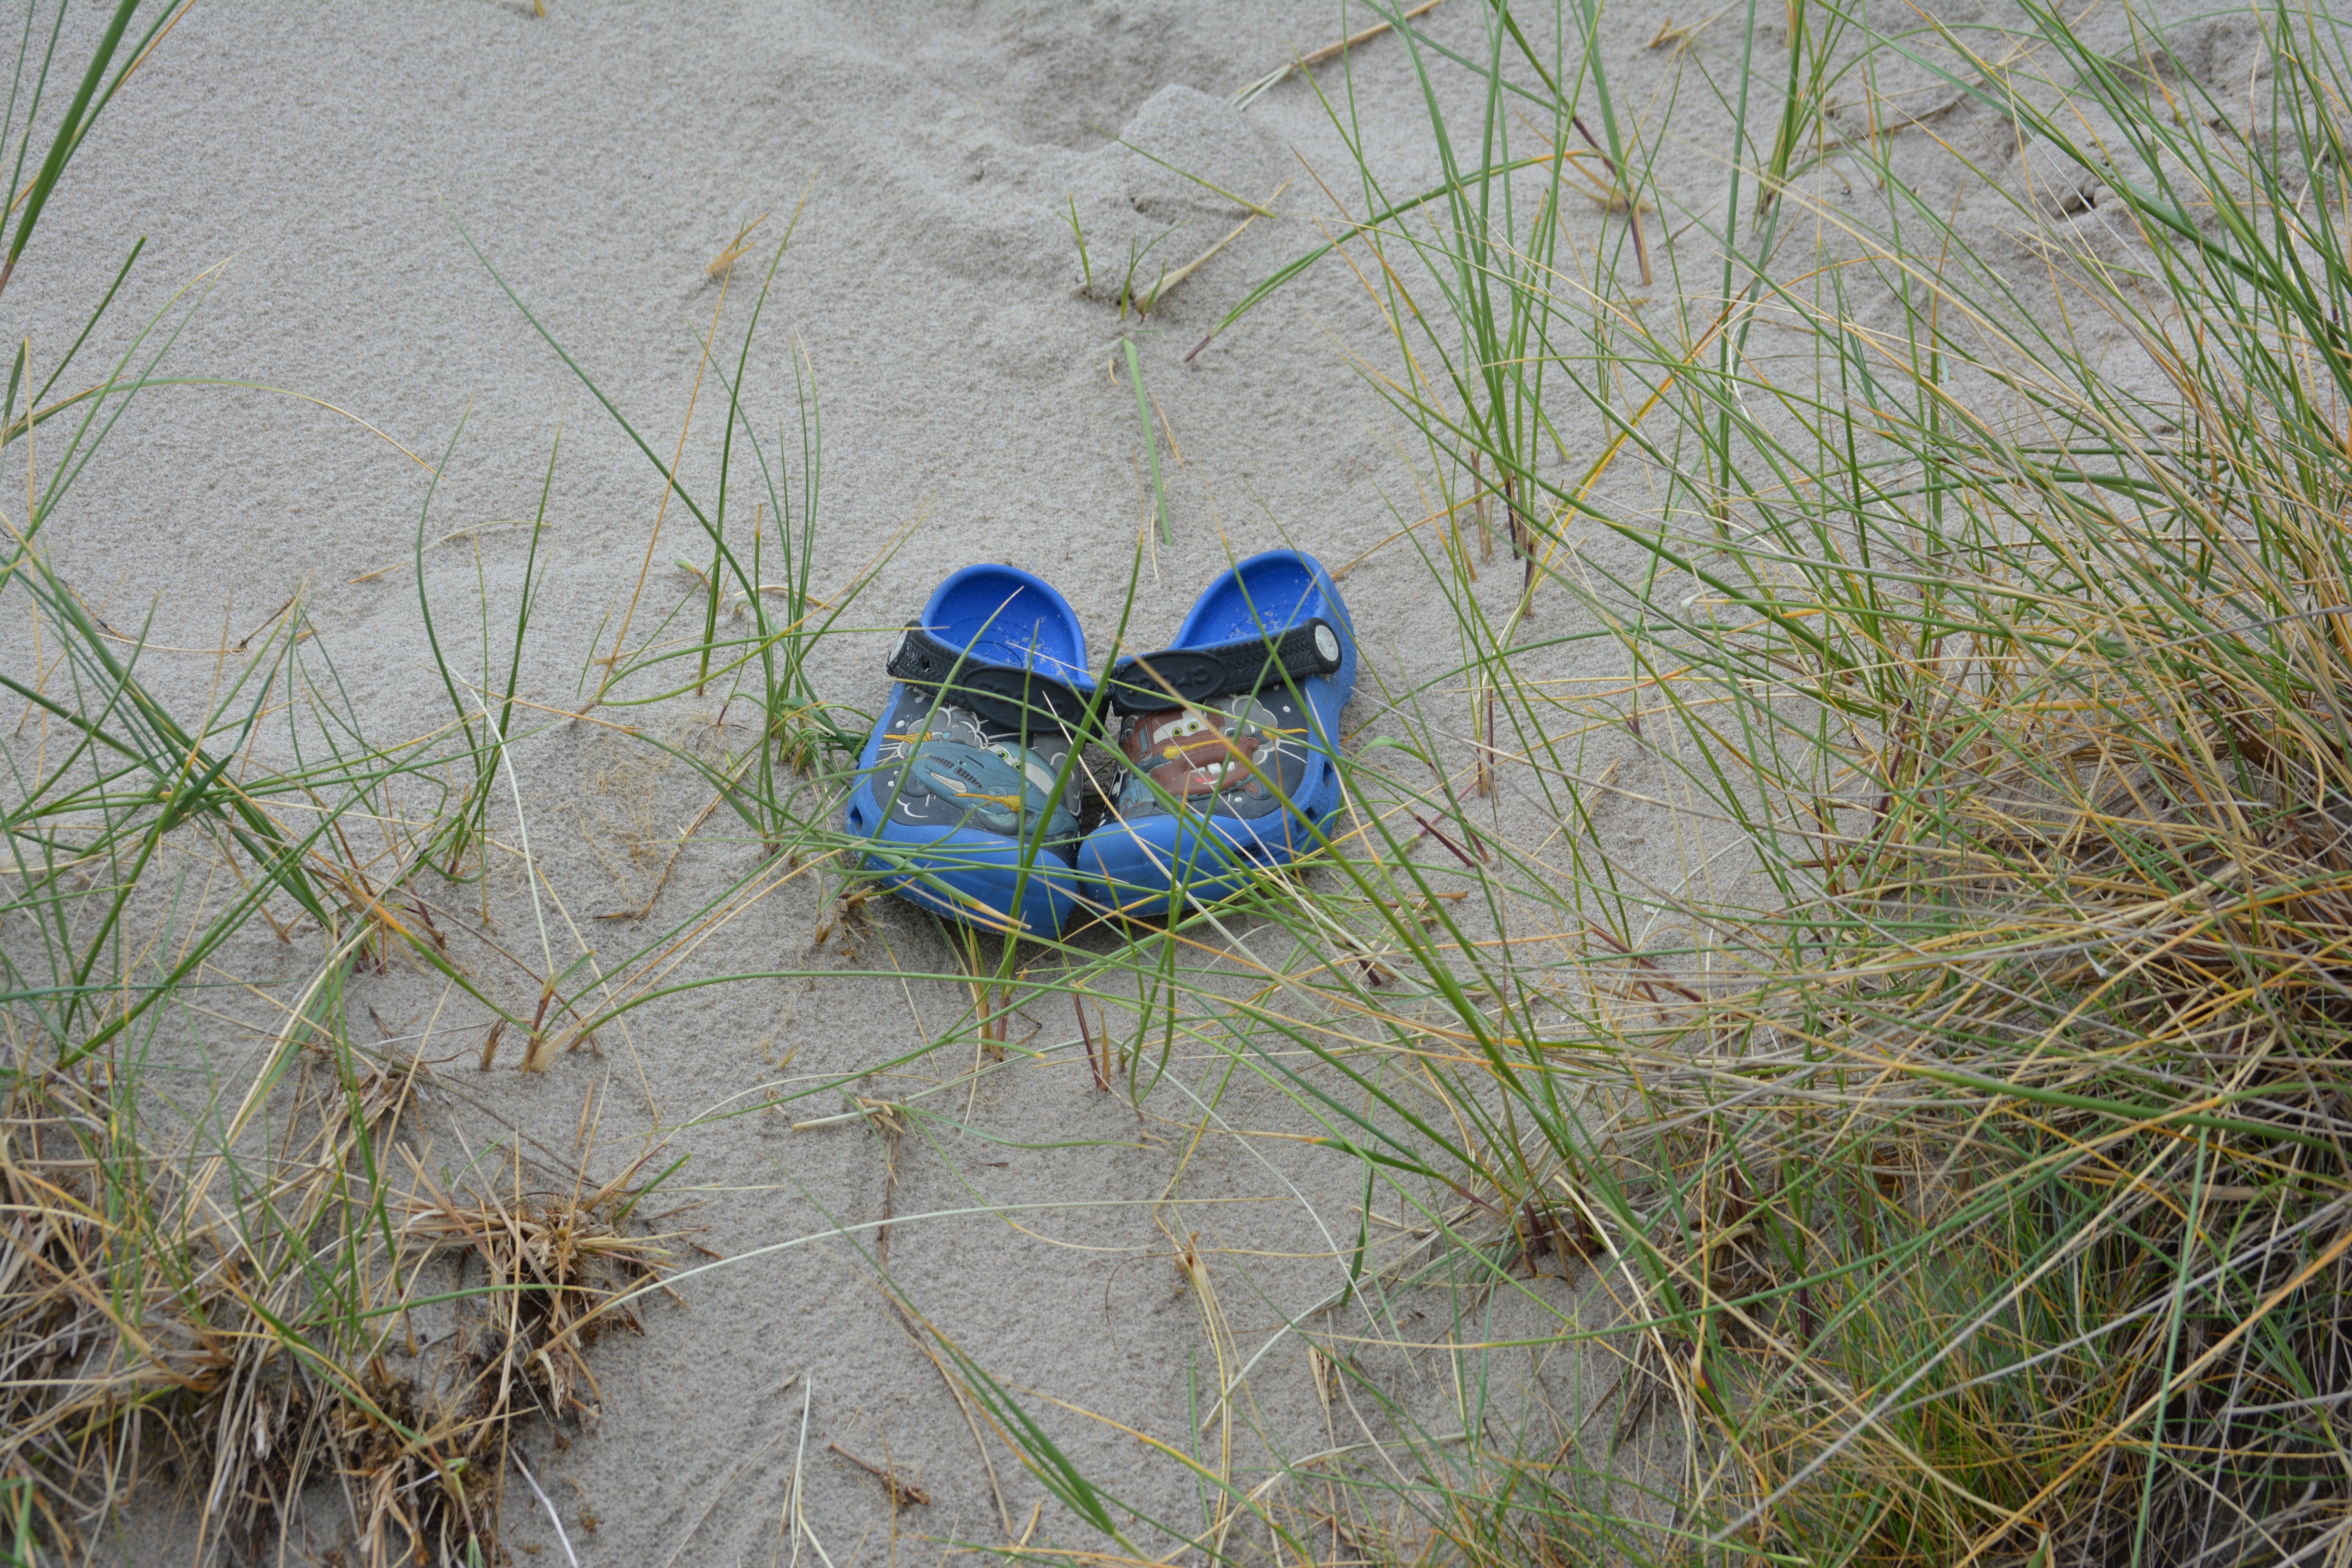
coast, grass, sand, bird, wildlife, green, fauna, shoes, duck, peafowl, nest, water bird, perching bird